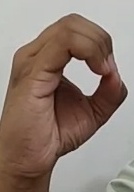
ASL sign: O